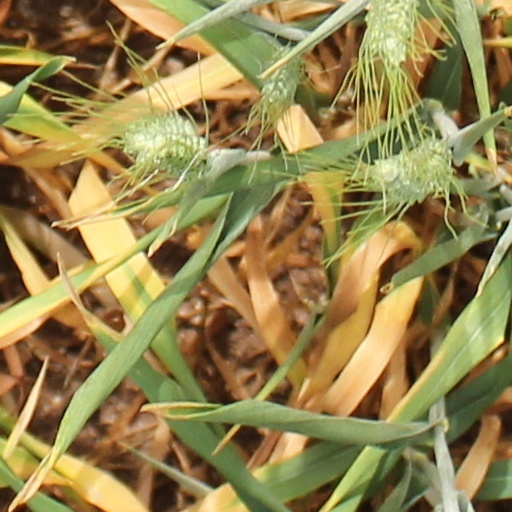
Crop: wheat